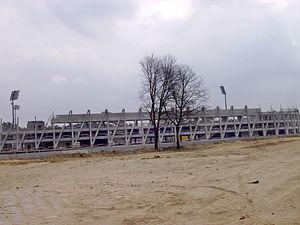
Stade municipal de Białystok (2012). Italiano: Stadion Miejski (Białystok - 2012).